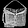
Label: Bag